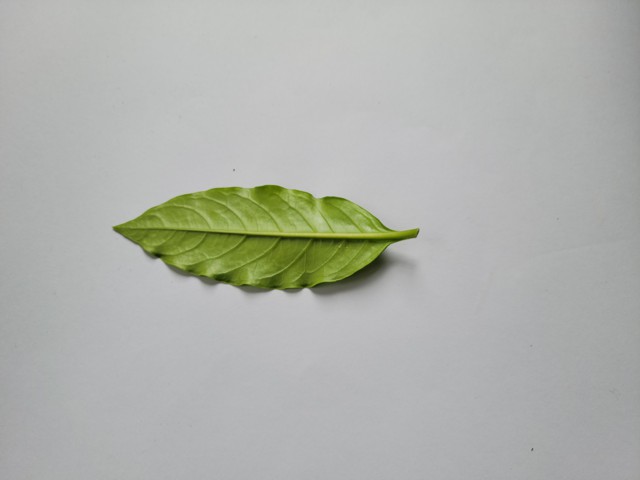
Plant: sarpagandha